Billingham

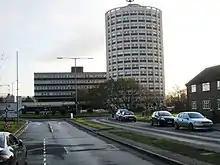
High-rise flats in Billingham

Billingham civil parish is the largest area and size in the Stockton Borough. Other than the town itself, areas of the parish include Haverton Hill, Port Clarence, Cowpen Bewley and Seal Sands.